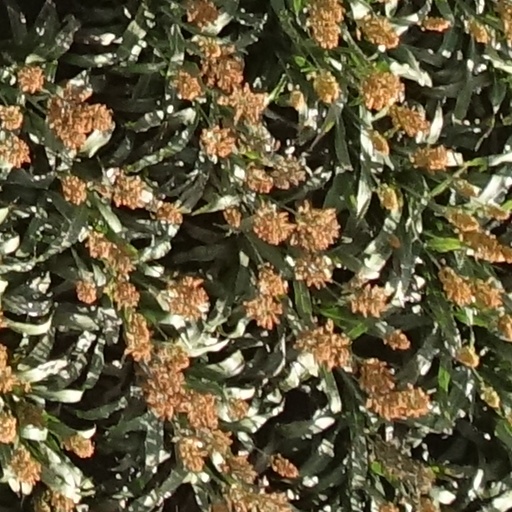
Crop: sorghum